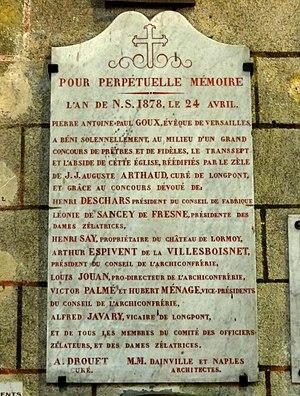
Plaque commémorative.
La basilique Notre-Dame-de-Bonne-Garde est une basilique de culte catholique, dédiée à Notre-Dame, située dans la commune française de Longpont-sur-Orge et le département de l'Essonne.